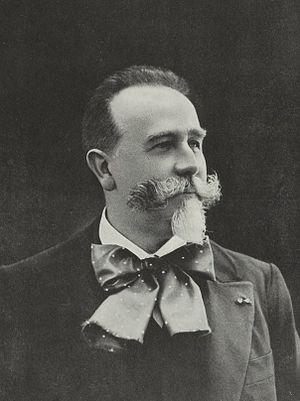
Ange Flégier
Ange Flégier est un compositeur et peintre français né le 25 février 1846 à Marseille et mort dans cette même ville le 8 octobre 1927.